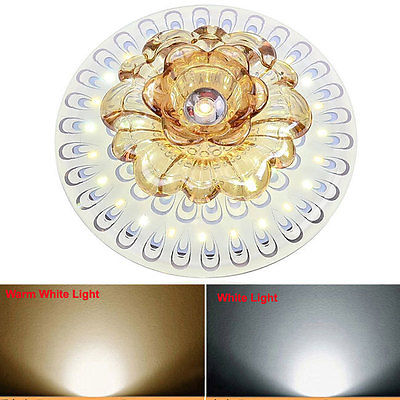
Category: lamp